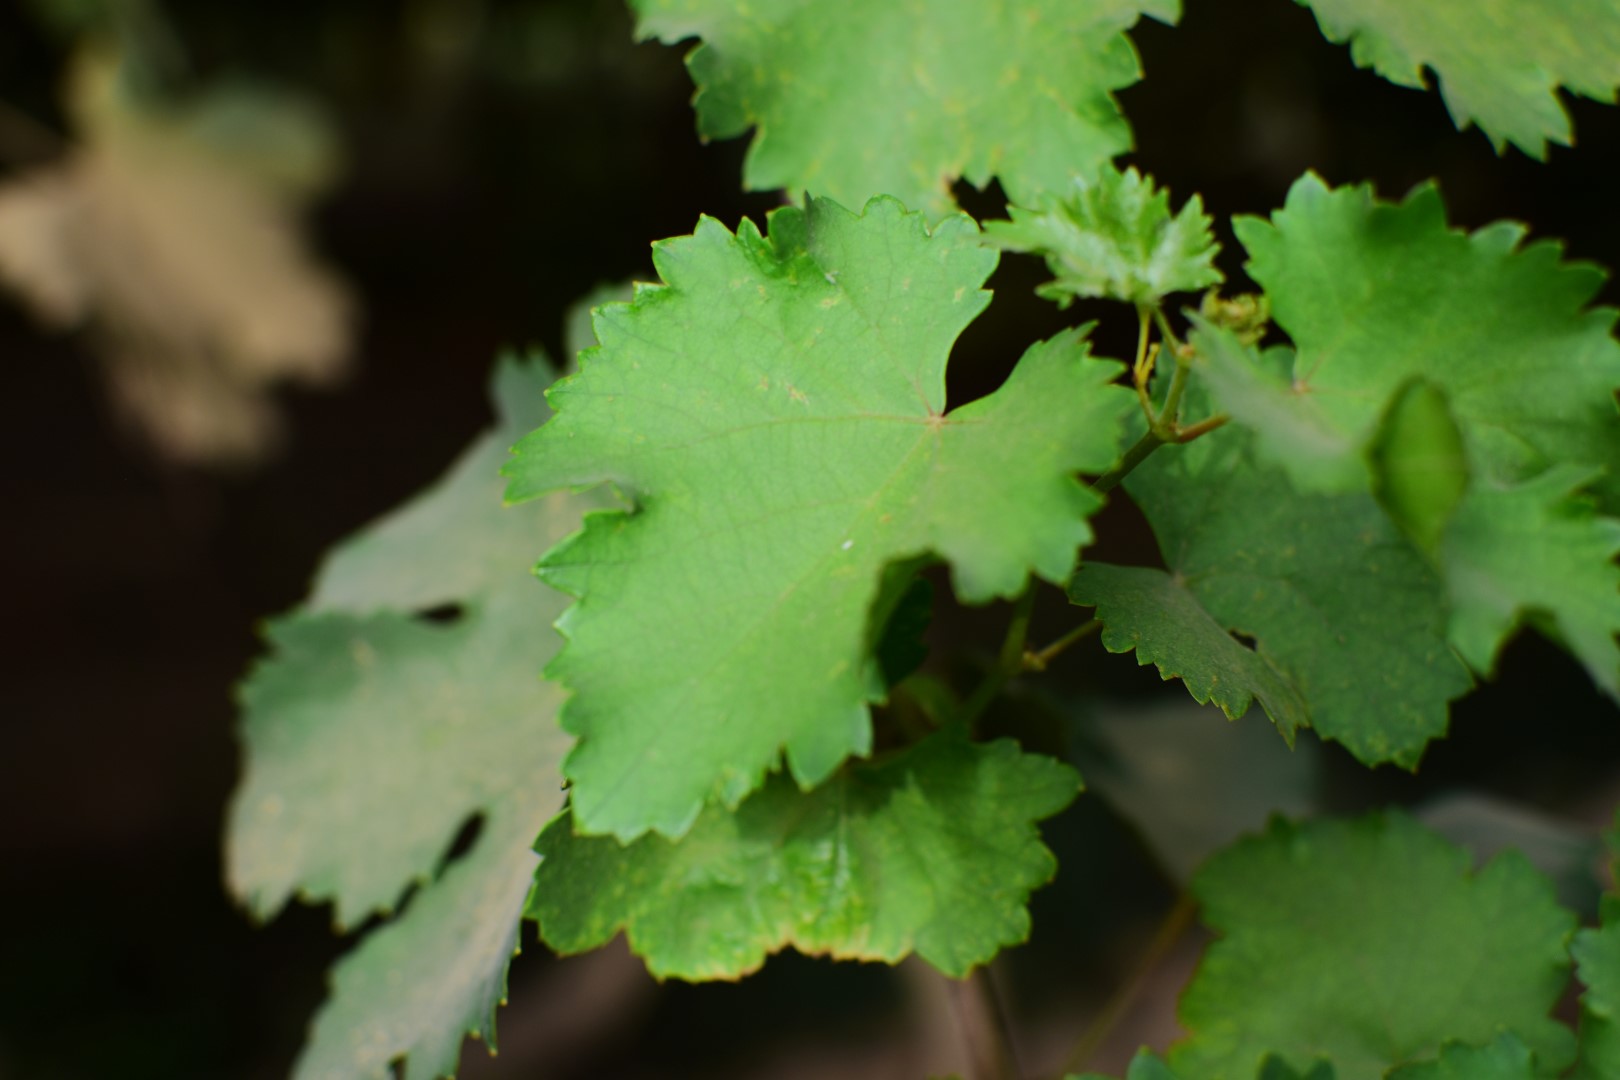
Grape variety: Kamali